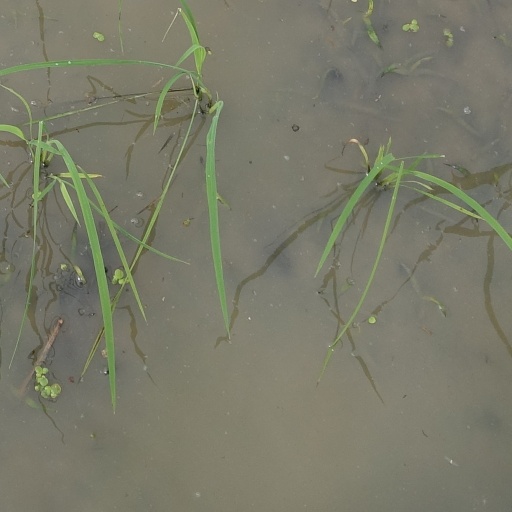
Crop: rice